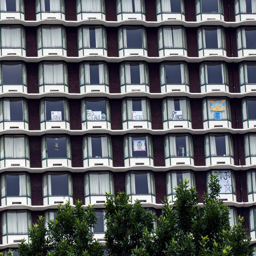
makeshift signs celebrating the festival adorned several windows .